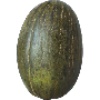
Label: Melon Piel de Sapo 1